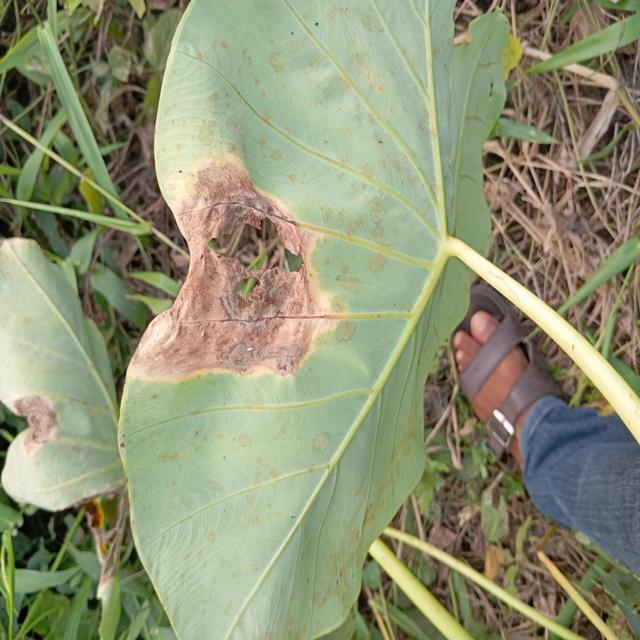
Label: Mid_Blight